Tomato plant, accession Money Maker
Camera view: vertical (180 deg); turntable rotation: 30 degrees
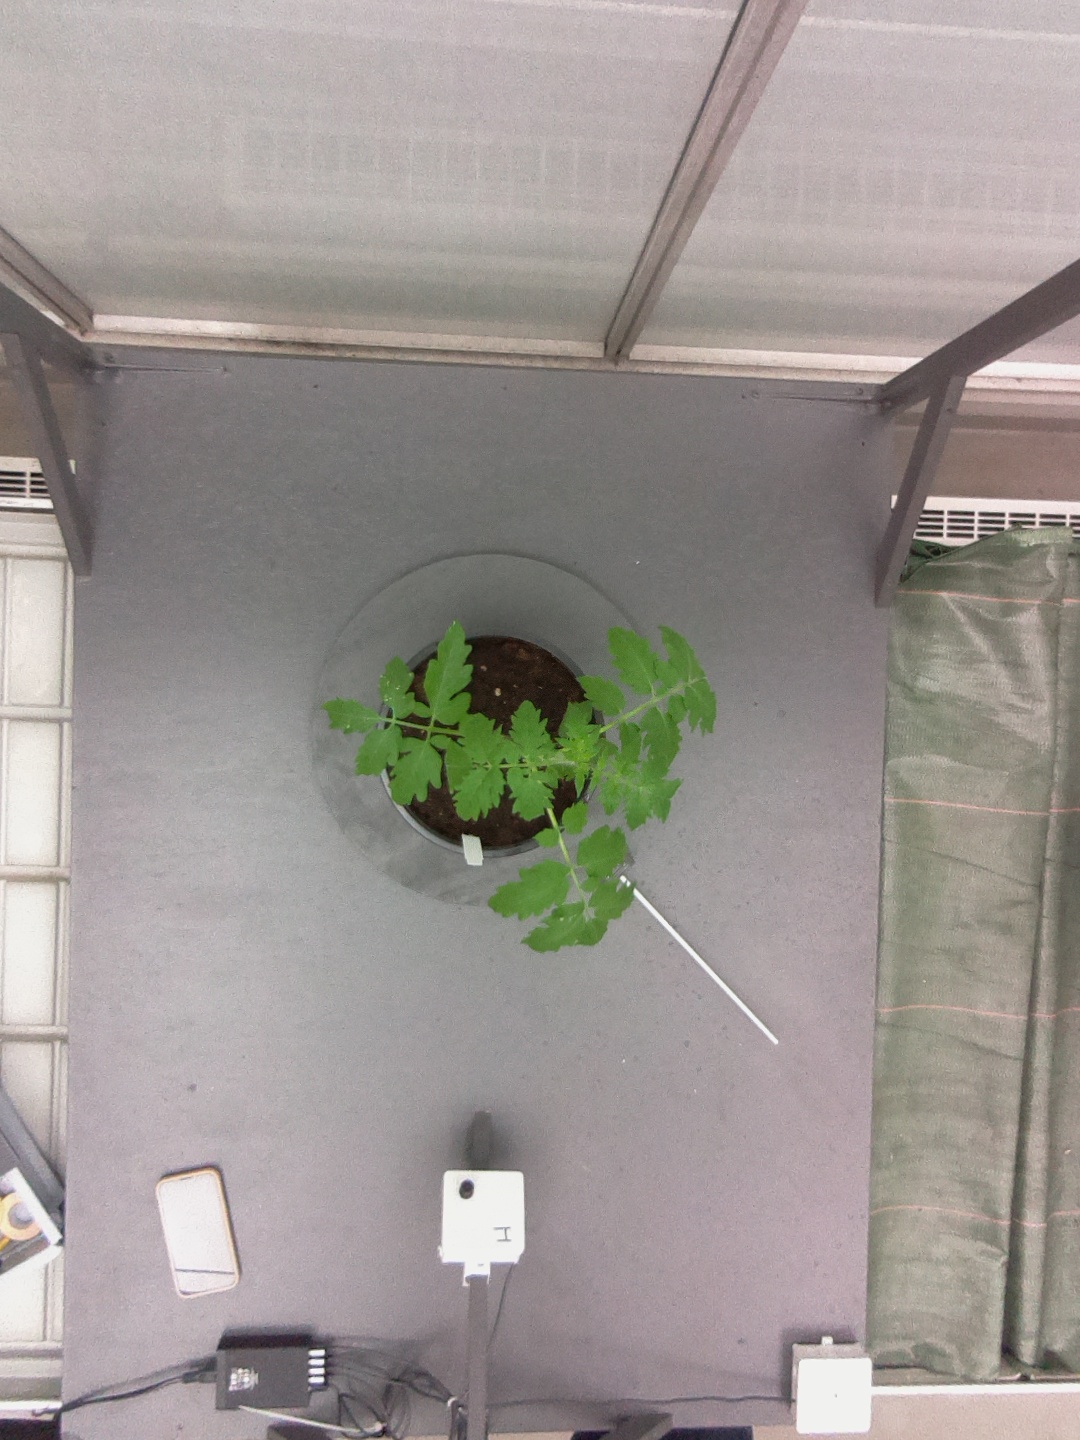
BBCH growth stage 13: 6 of true leaves visible